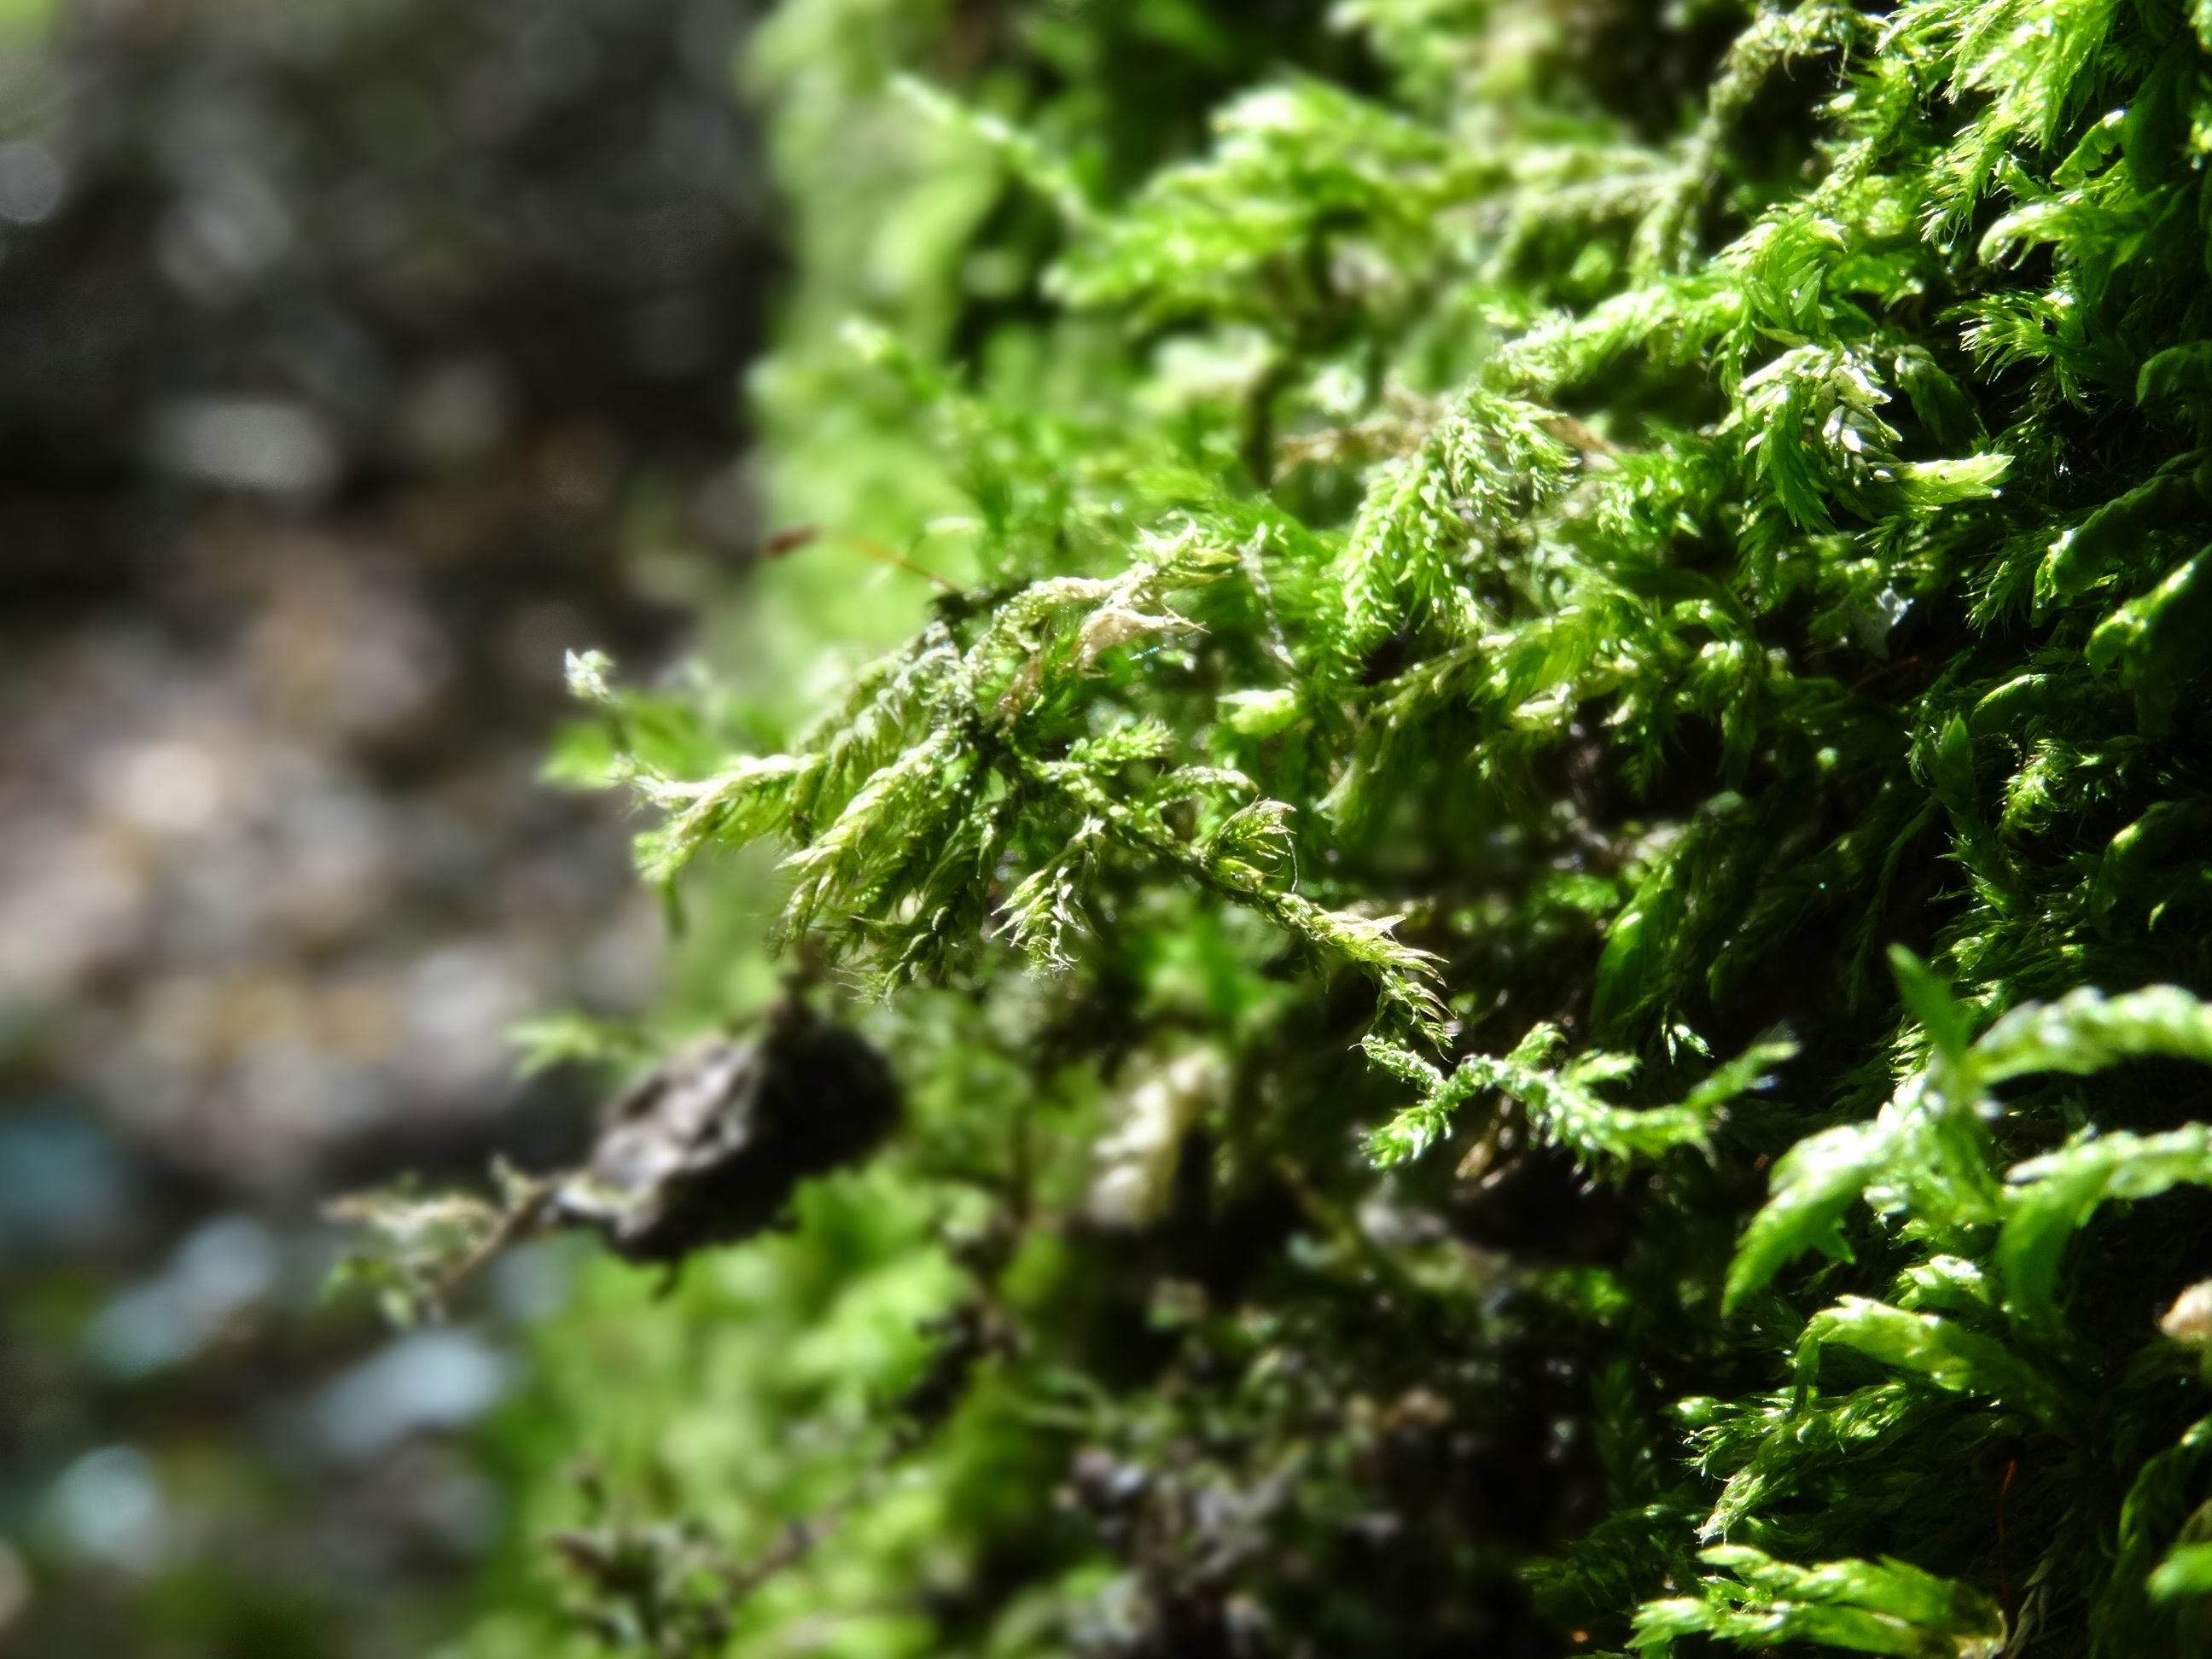
tree, nature, forest, branch, plant, leaf, flower, moss, log, green, botany, flora, fern, vegetation, rainforest, woodland, macro photography, flowering plant, woody plant, land plant, ferns and horsetails, non vascular land plant